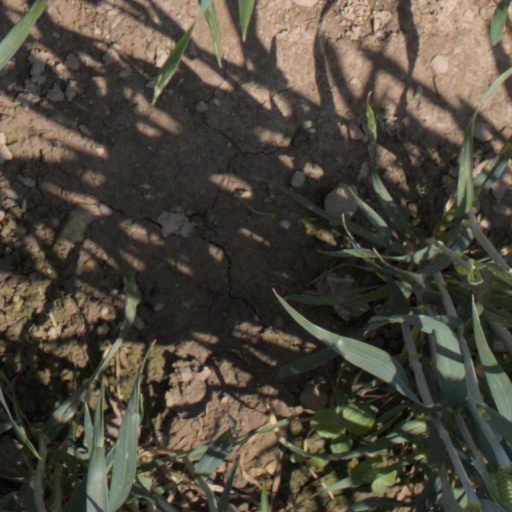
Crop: wheat